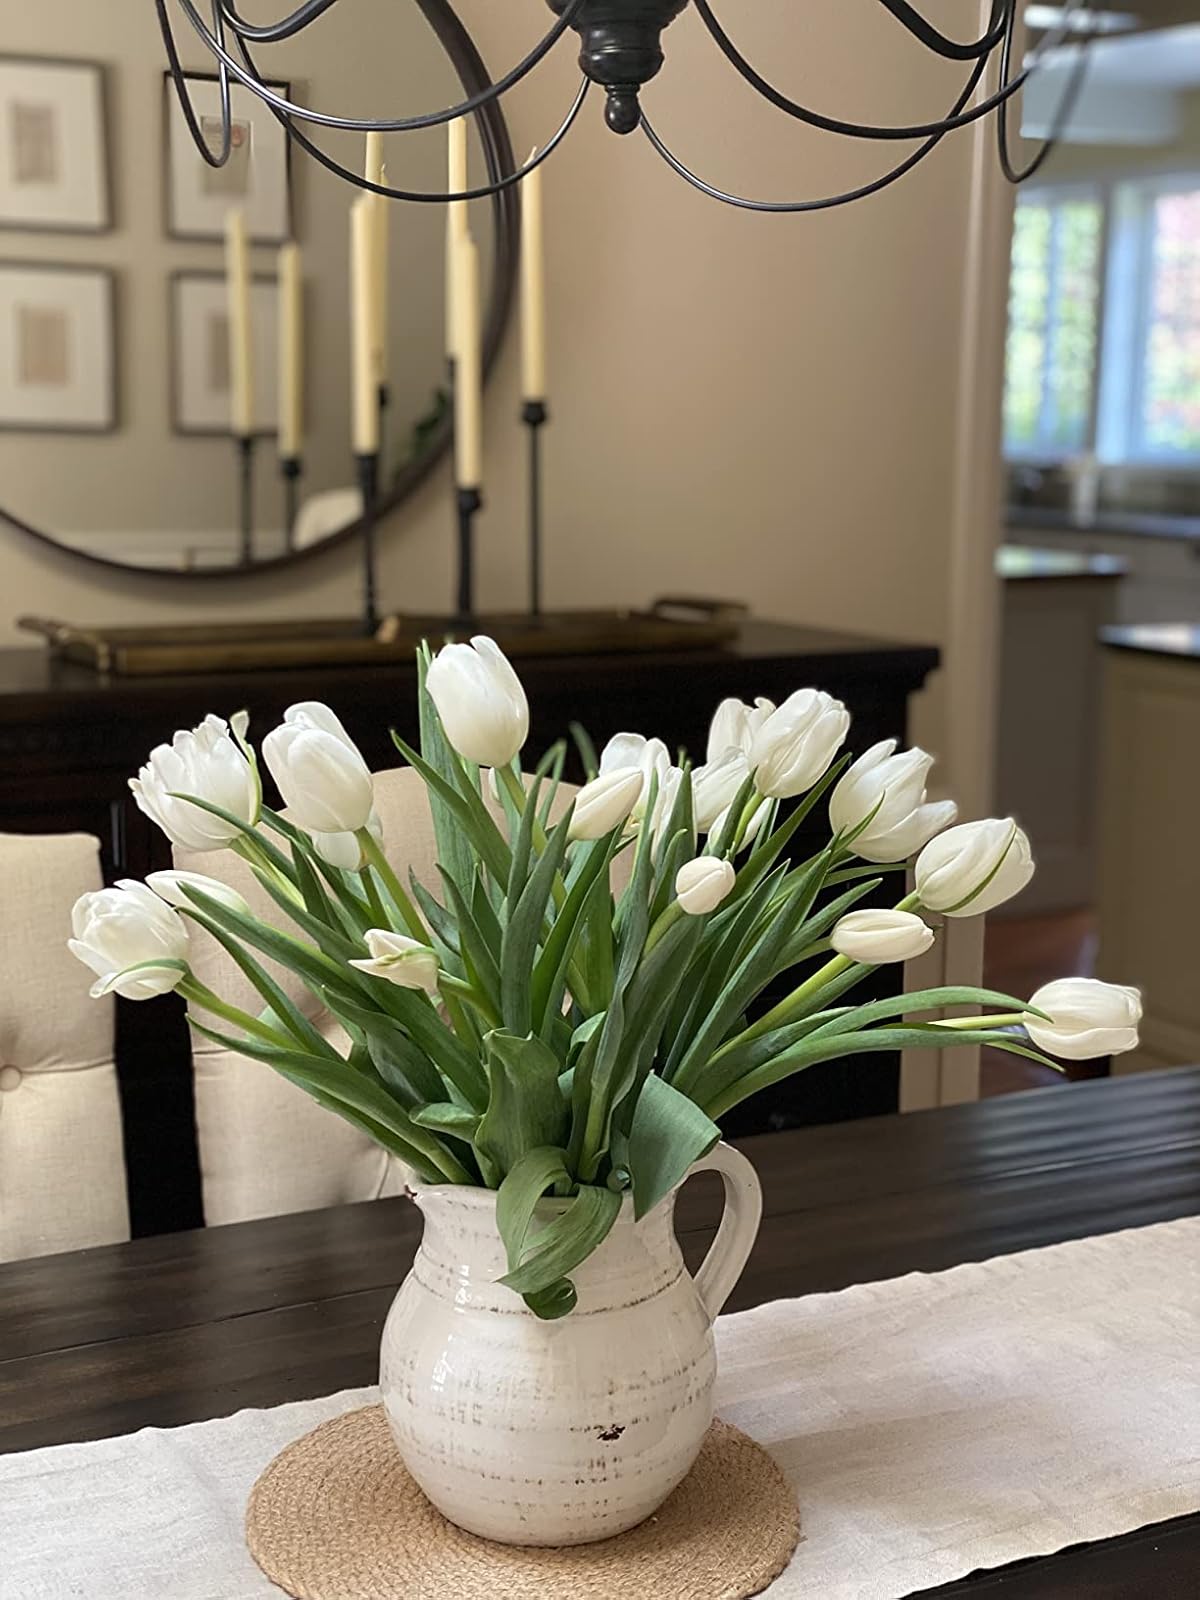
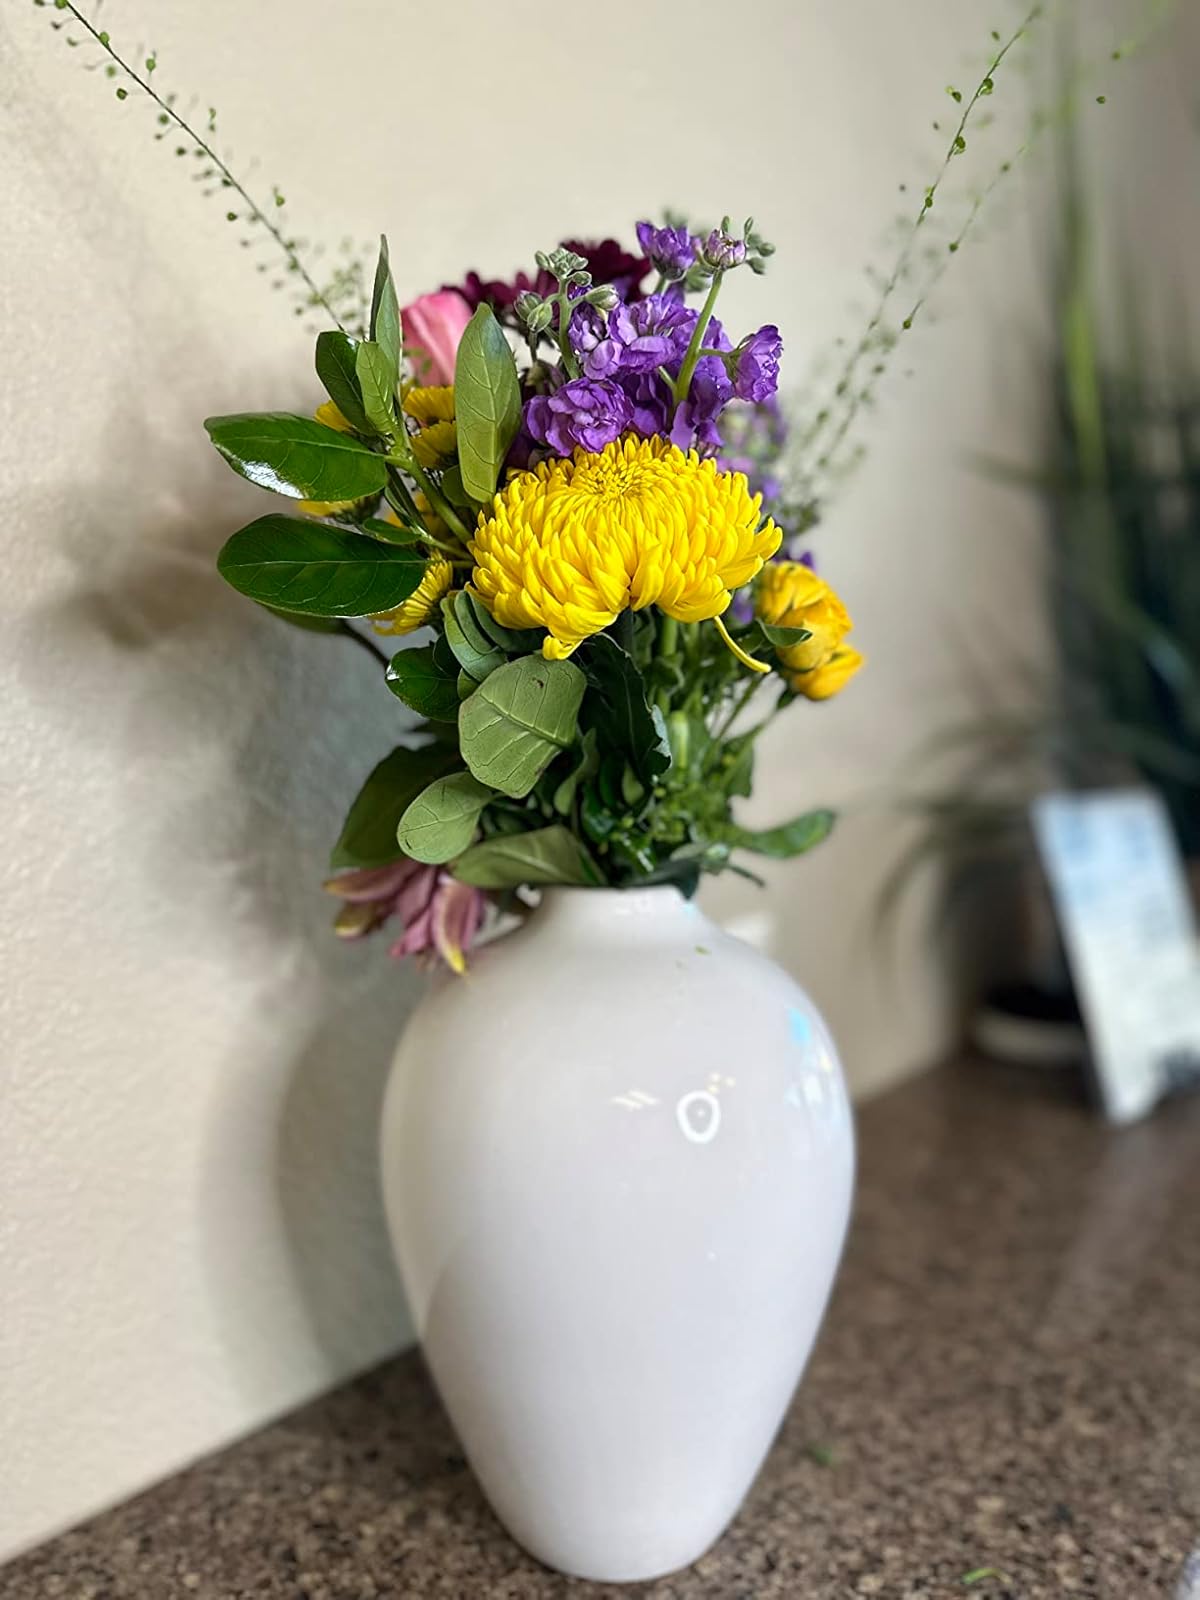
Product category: vase
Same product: no